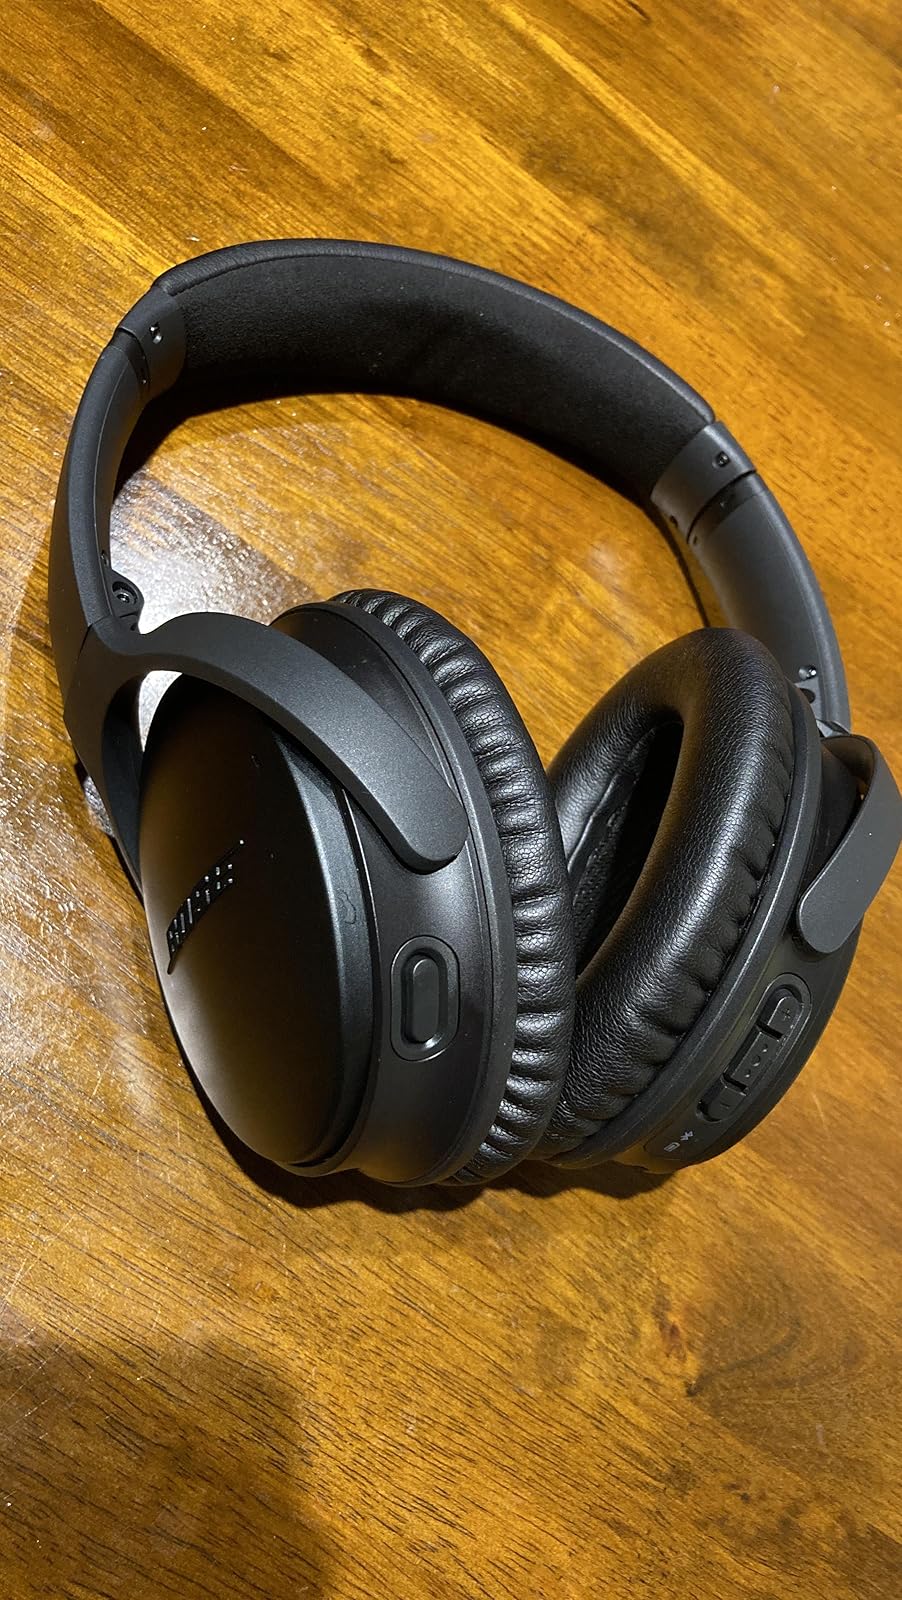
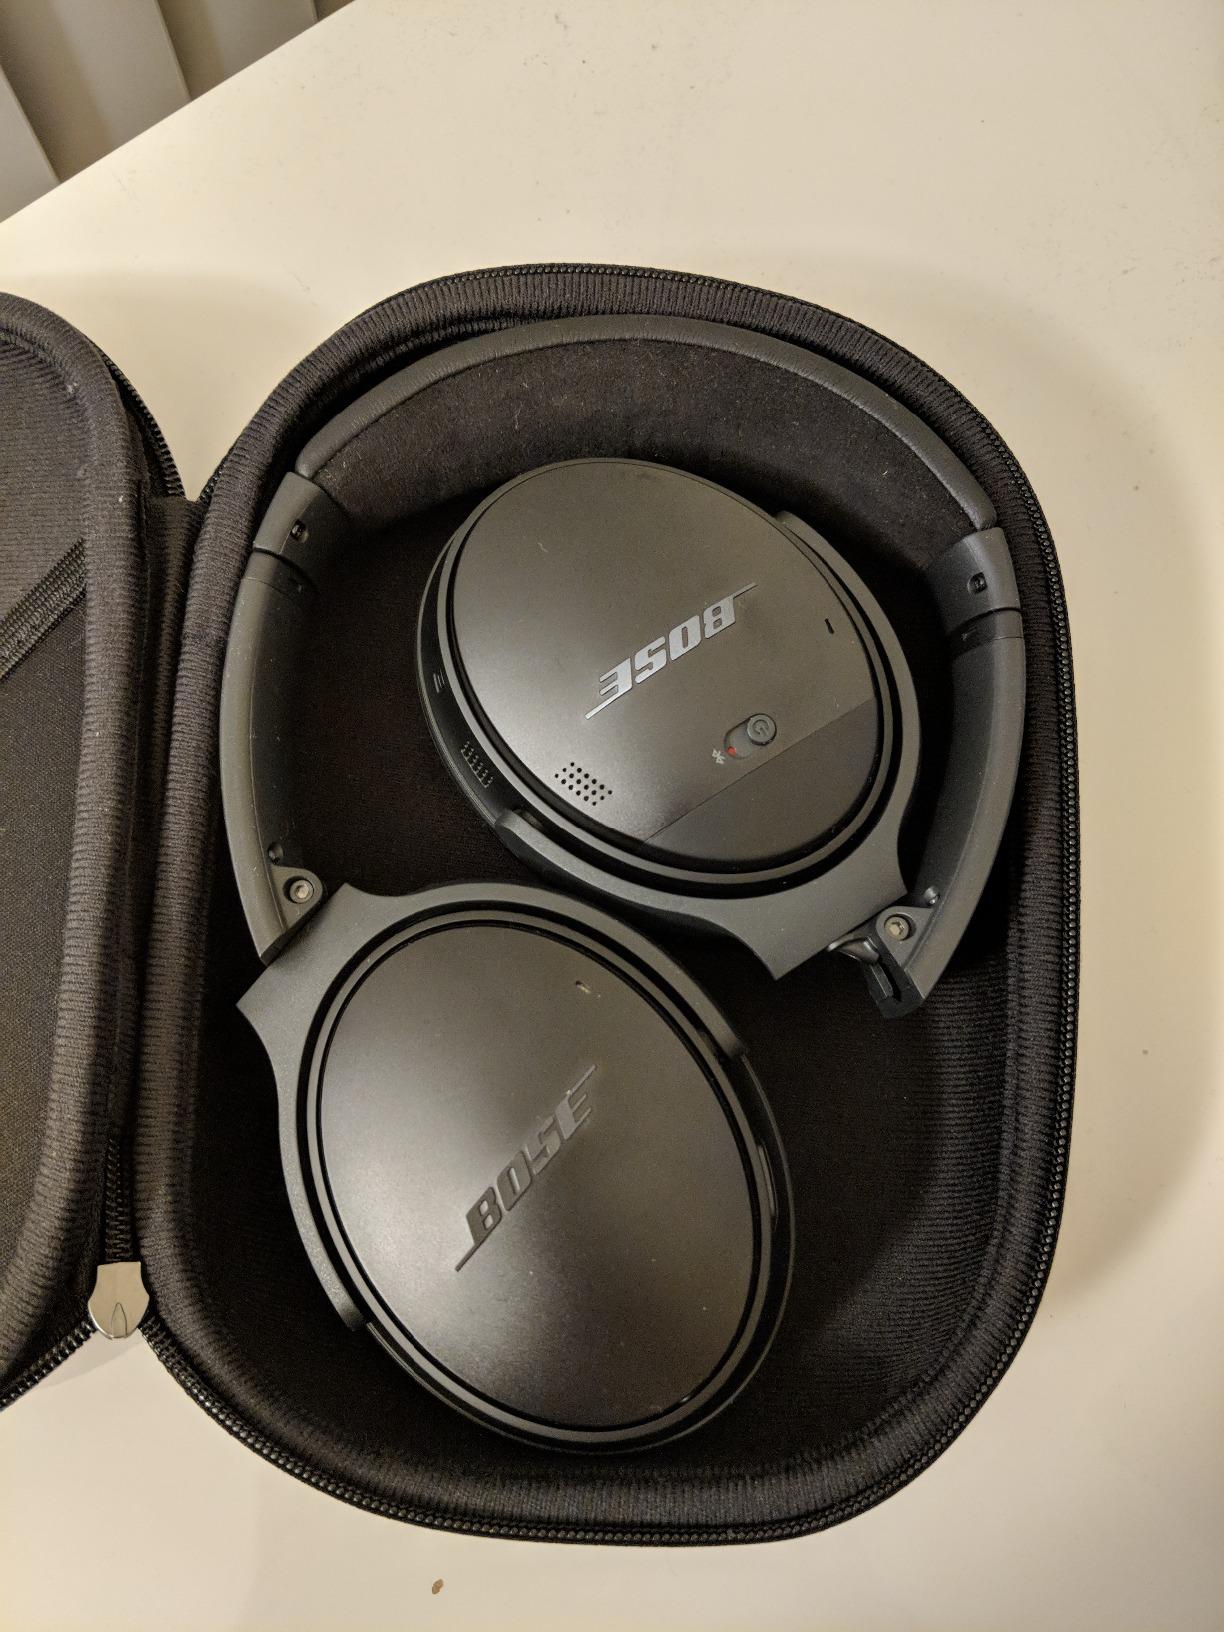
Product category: headphones
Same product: yes